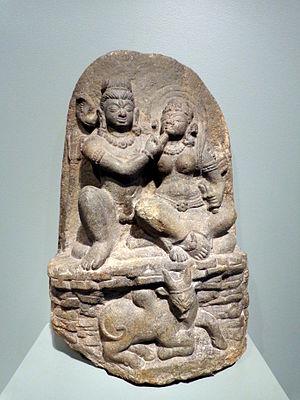
Les dieux Shiva et Parvati avec, à leurs pieds, le taureau Nandi. Sculpture d'environ 600 - 700 après J.C, faite de clorite. Originaire de l'état de Bihar, en Inde. Actuallement à l'Asian Art Museum de San Francisco (Californie).